Jean-Marc Lévy-Leblond

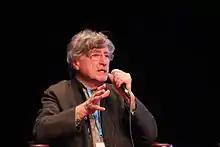
Jean-Marc Lévy-Leblond at the 2013 Utopiales in Nantes

Jean-Marc Lévy-Leblond (born 1940) is a physicist and essayist.